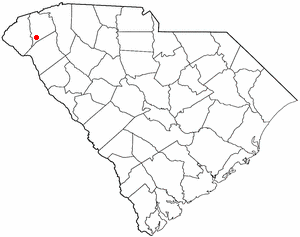
Central est une ville située dans le comté de Pickens en Caroline du Sud, aux États-Unis.